Symonds Yat Rapids

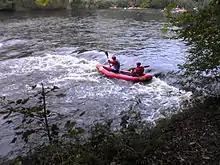
Top wave

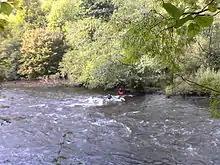
Bottom wave

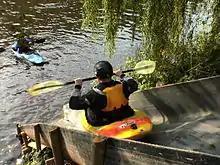
Seal launch

Symonds Yat Rapids are a grade-2 man-made feature on the River Wye, near Symonds Yat on the Gloucestershire and Herefordshire border. They are most commonly used by canoeists and kayakers for whitewater training and playboating.